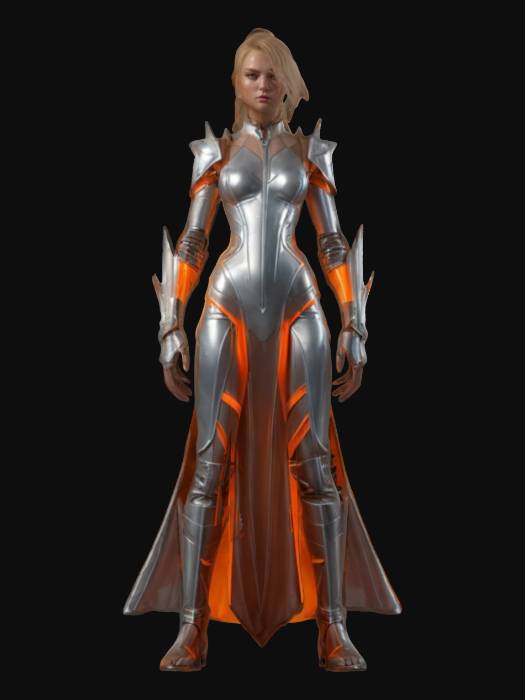
미적 점수 (1~10점): 7